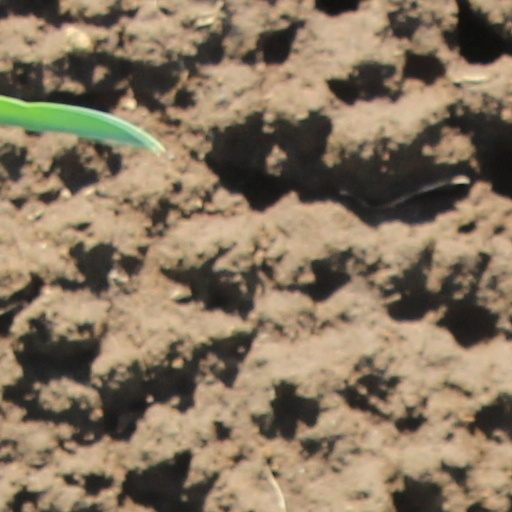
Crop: wheat